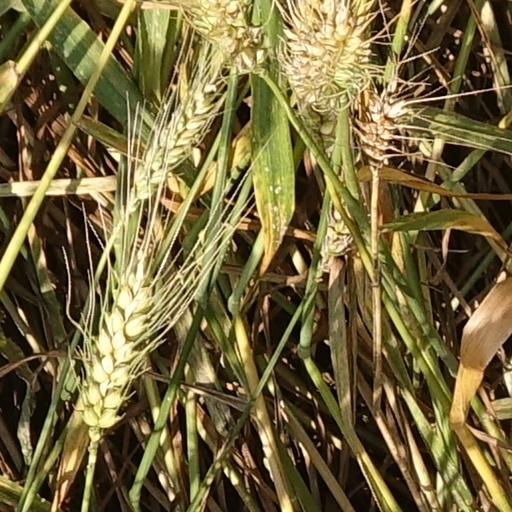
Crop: wheat